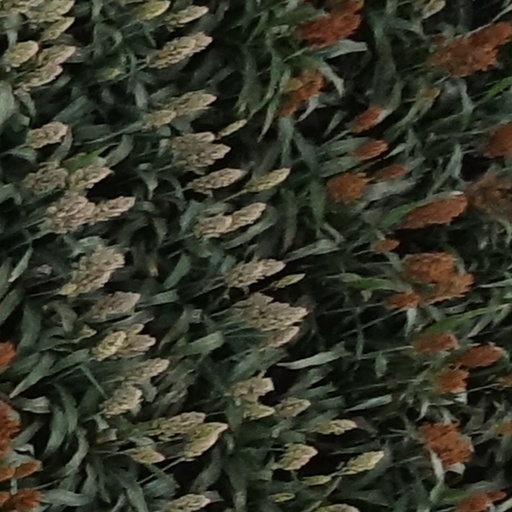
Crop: sorghum